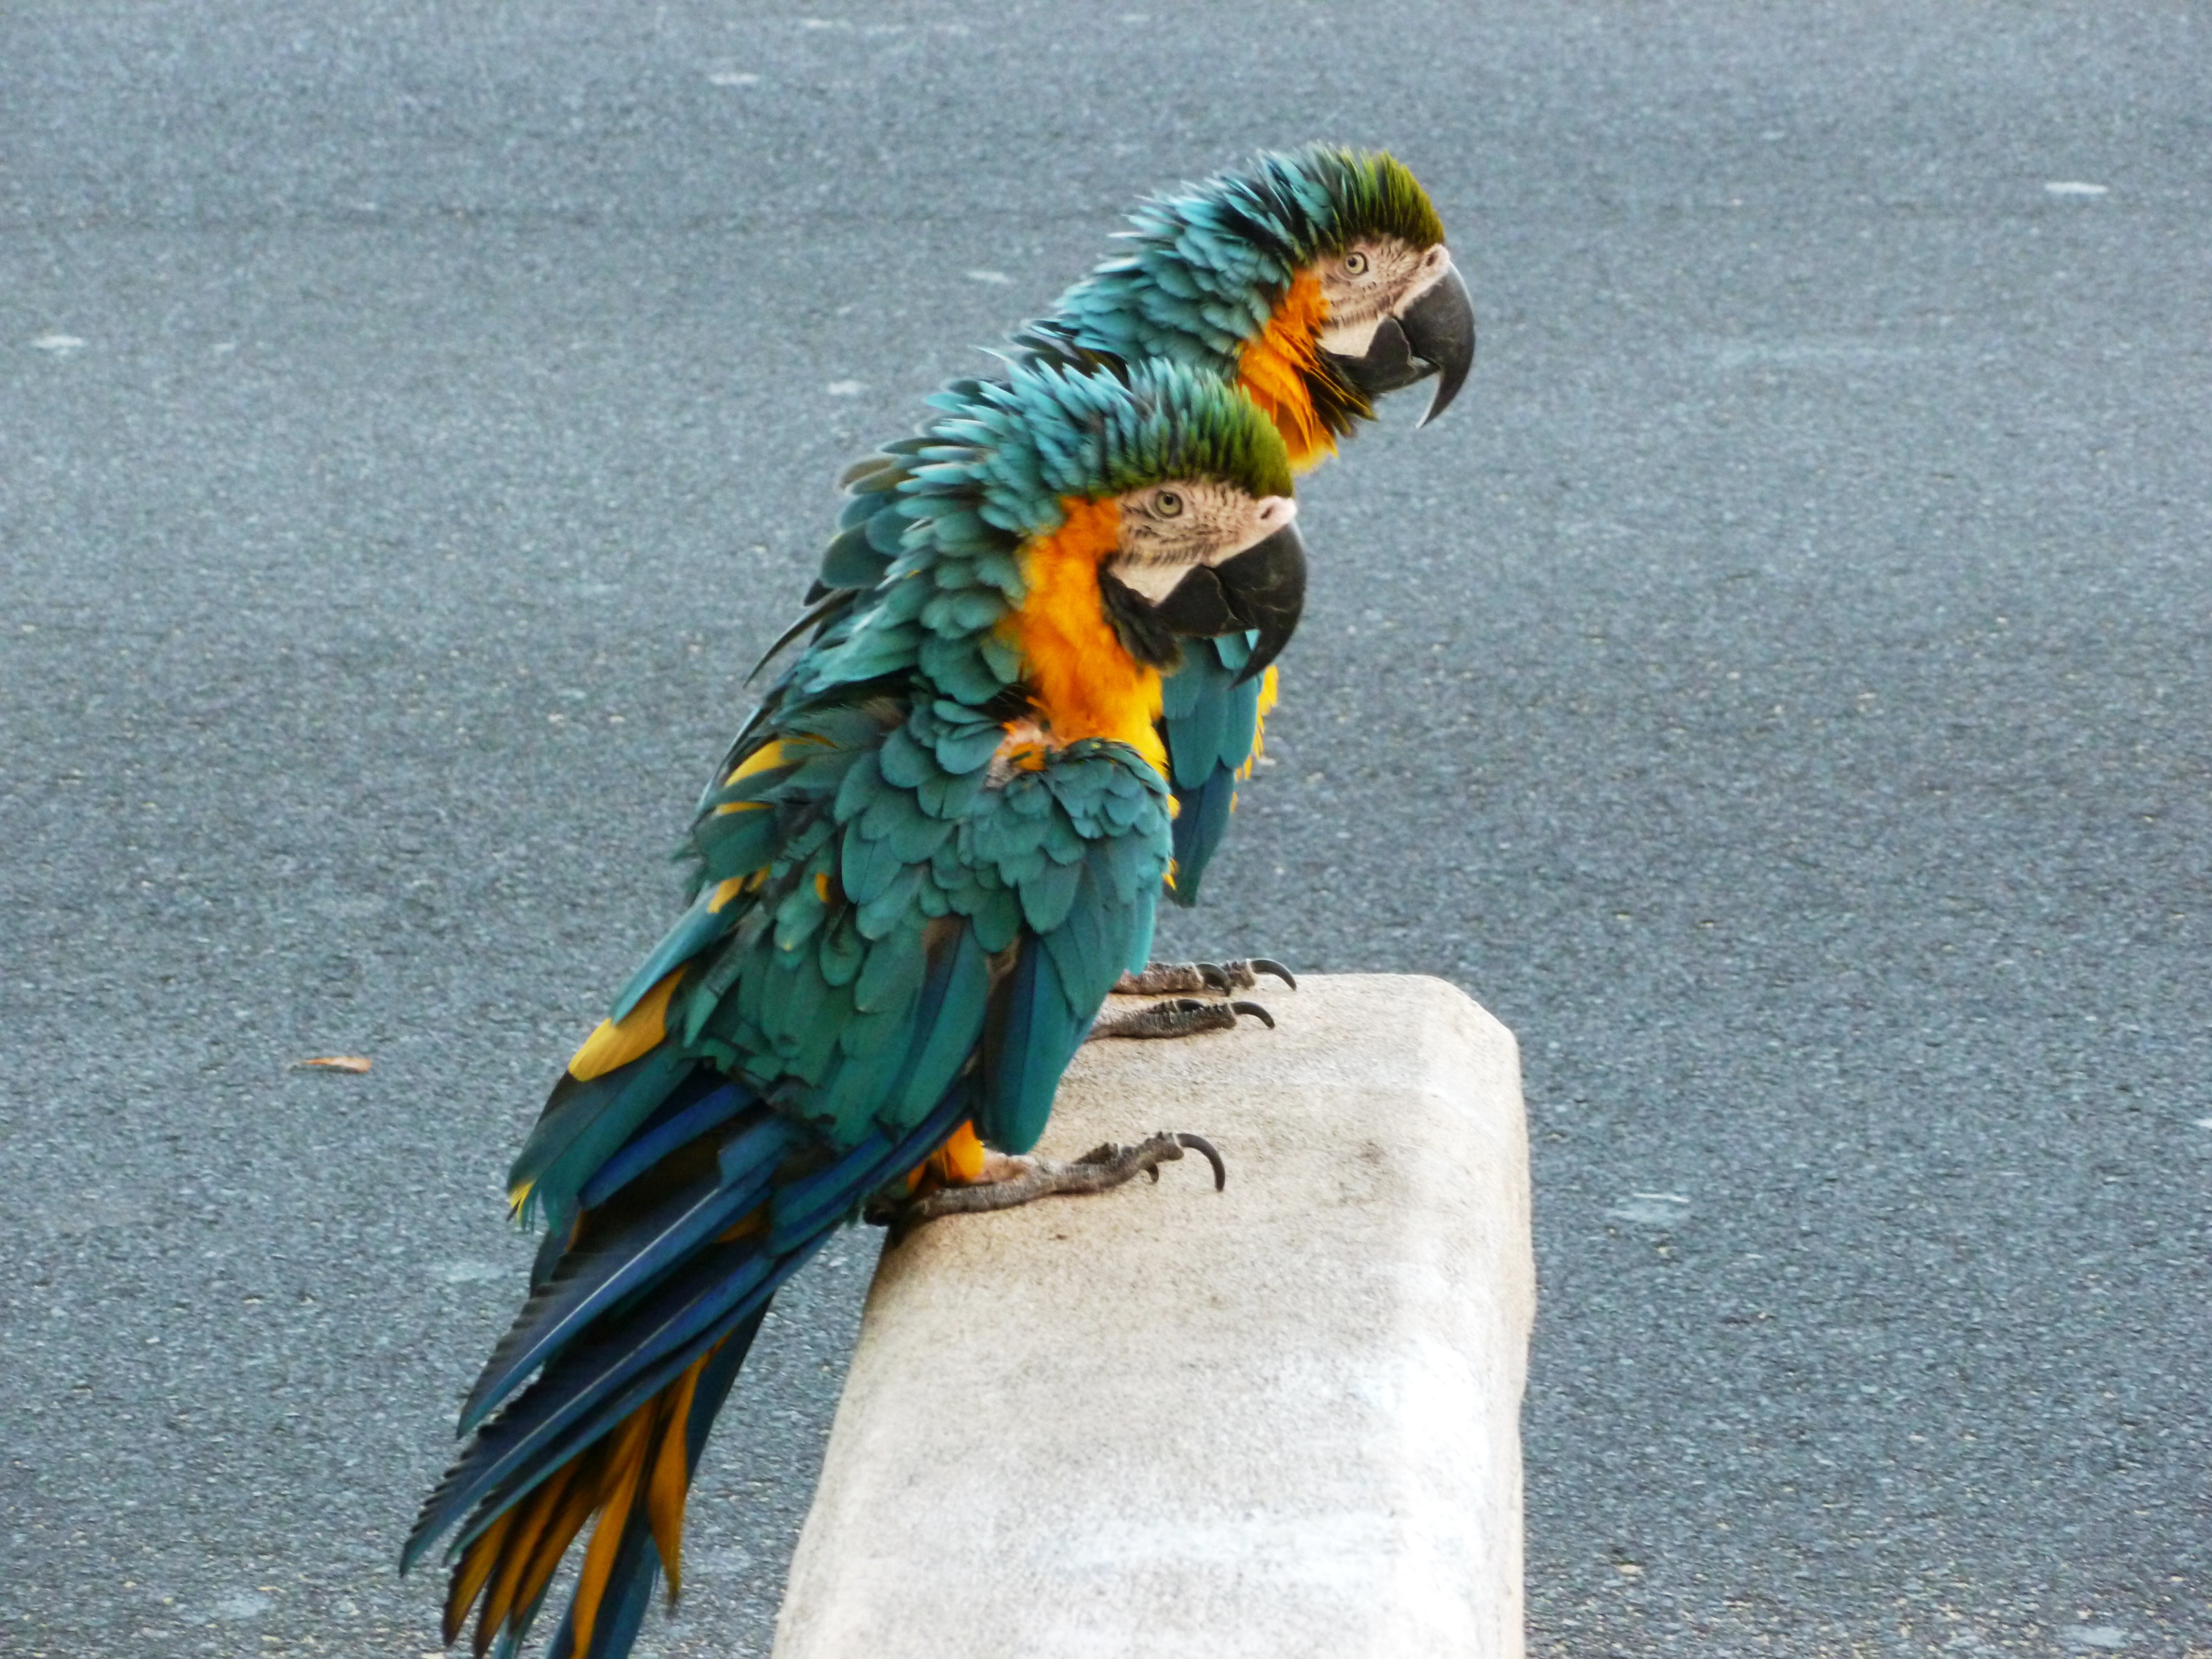
bird, wing, beak, tropical, blue, colorful, fauna, lorikeet, macaw, vertebrate, parrot, parakeet, common pet parakeet